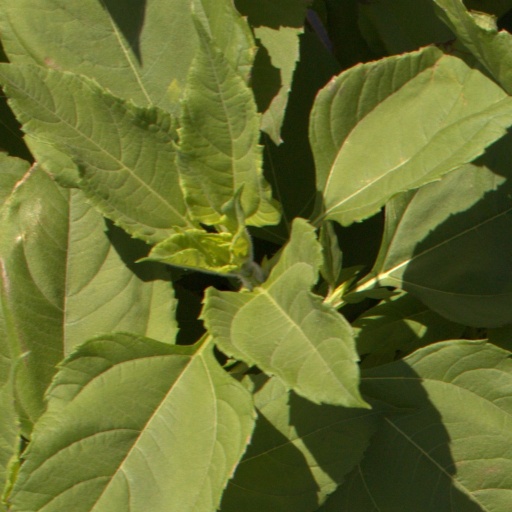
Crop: Jerusalem artichoke